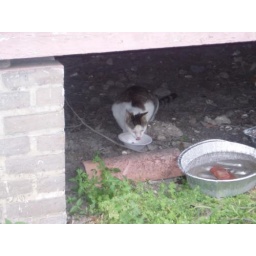
White & tabby at bowl under house (LeAnne's flickr)